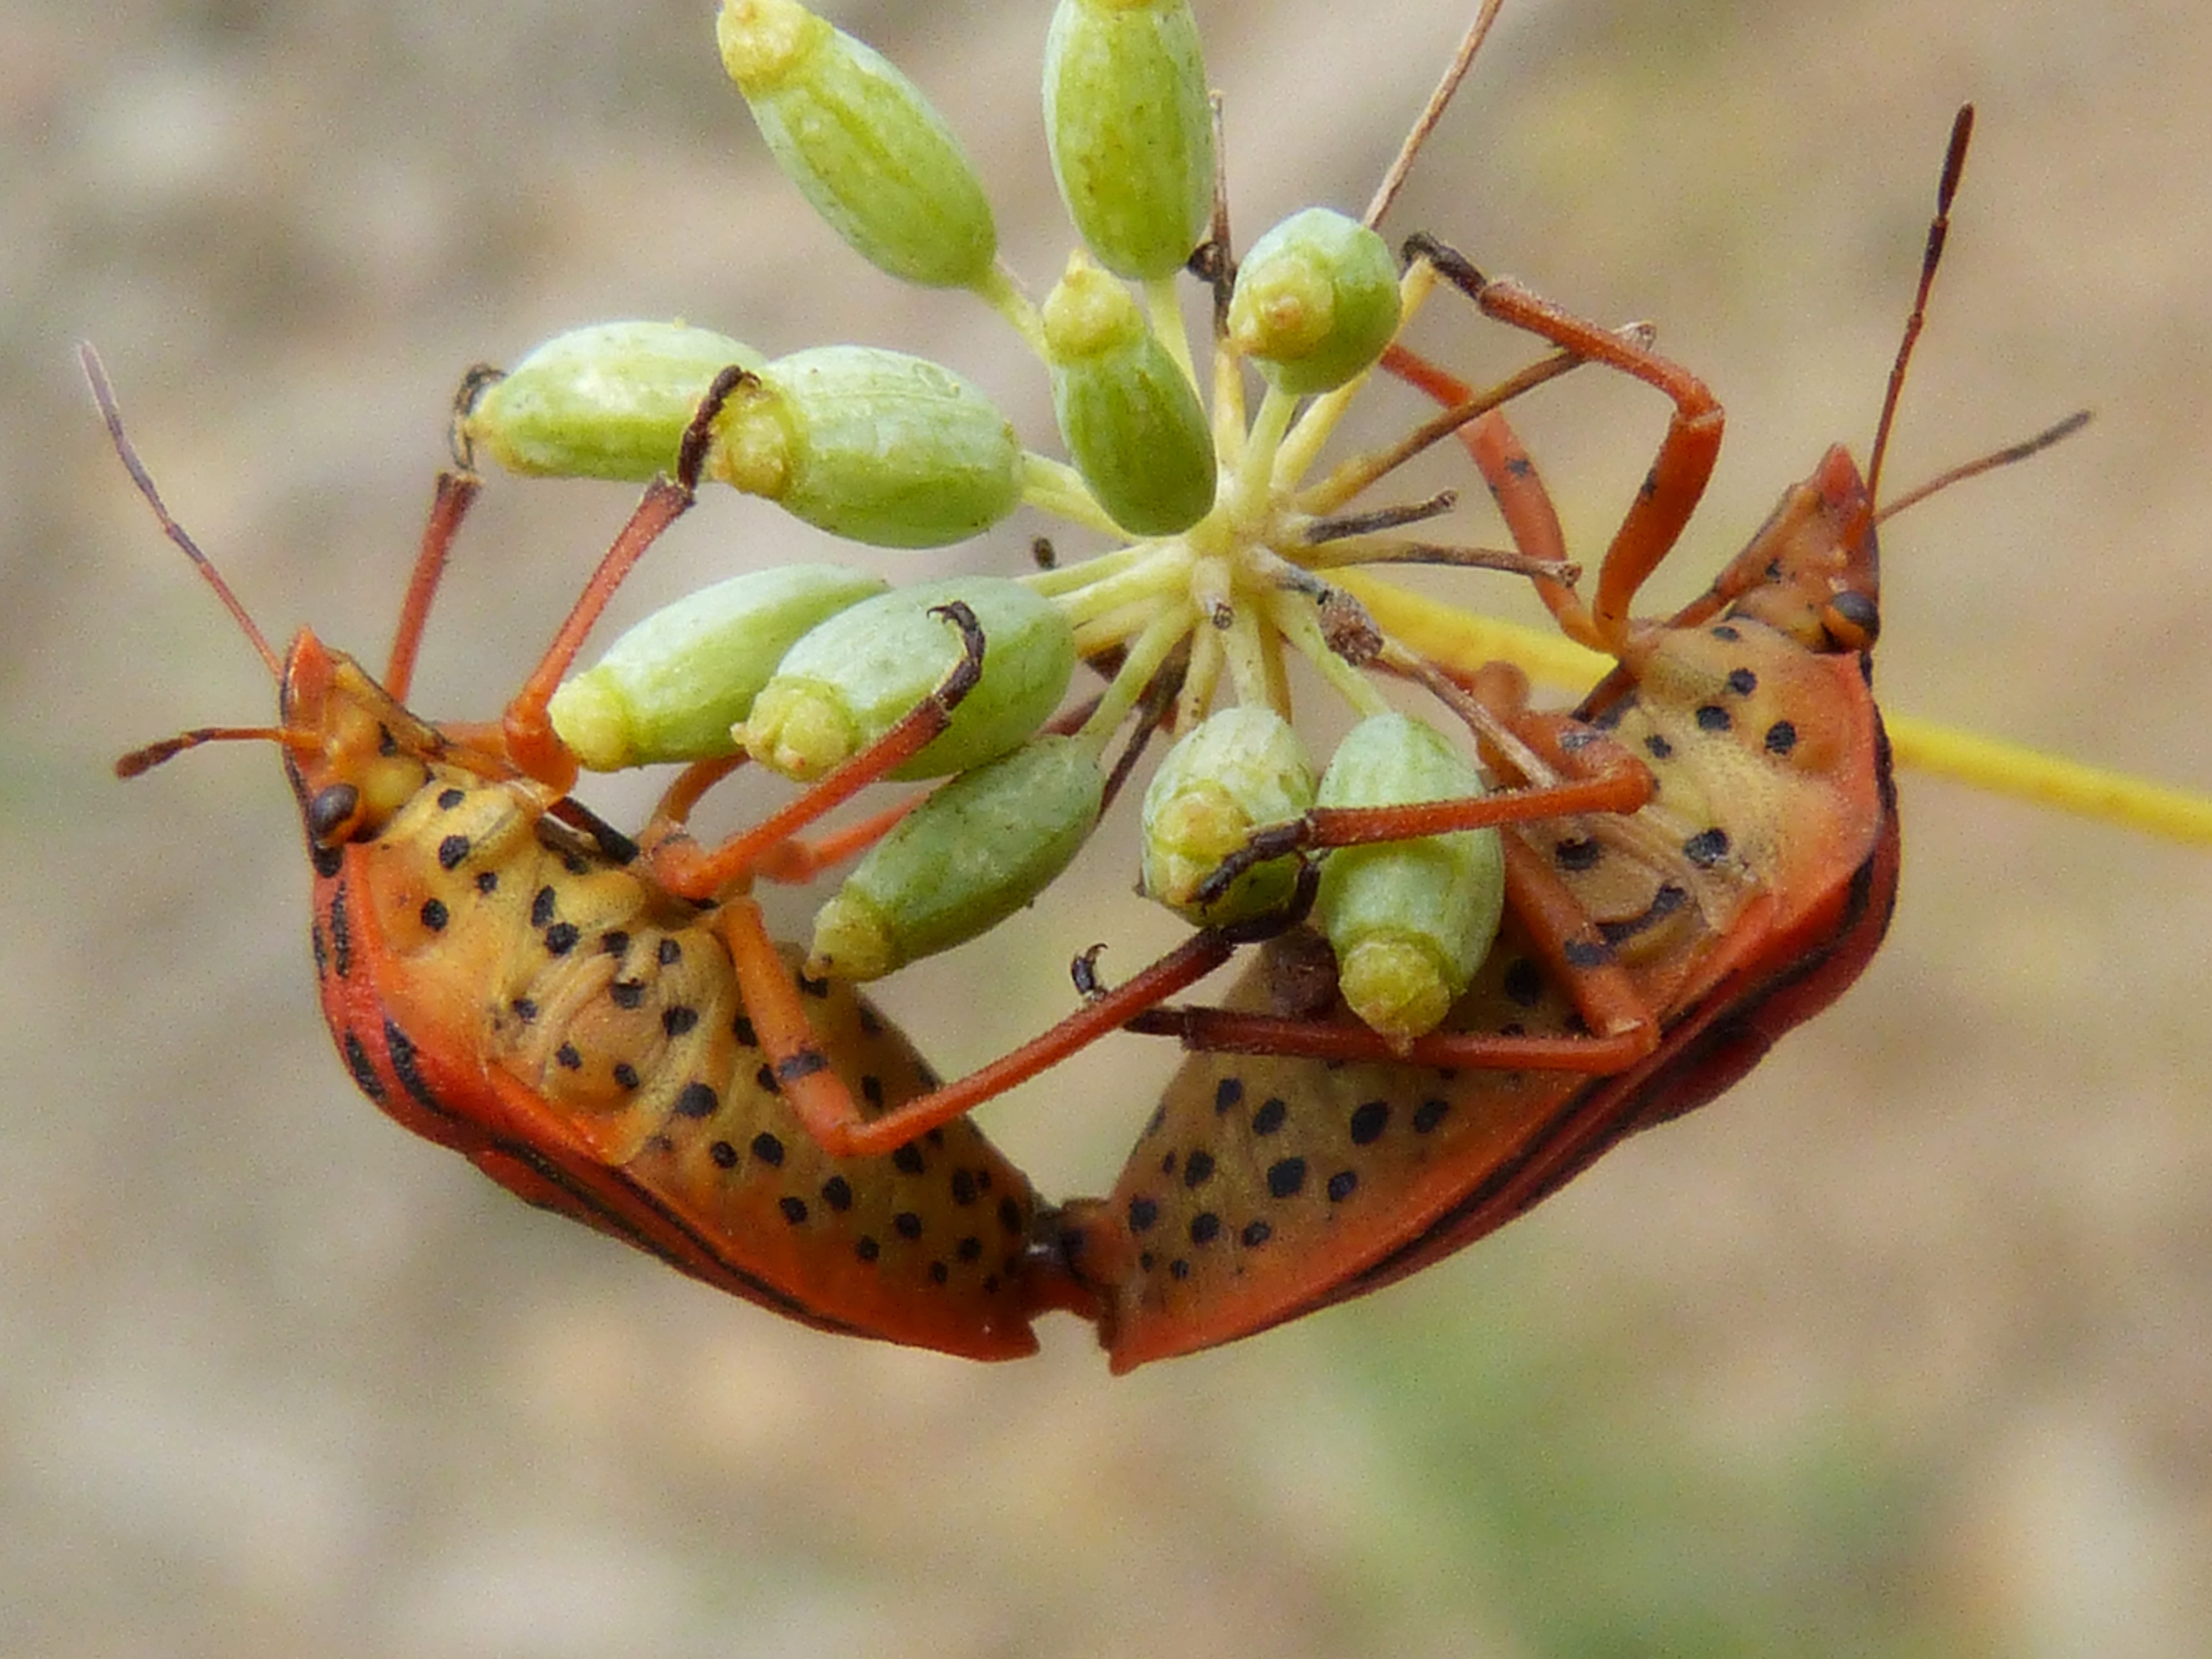
plant, photography, leaf, flower, produce, insect, couple, botany, flora, fauna, invertebrate, insects, reproduction, bugs, macro photography, beetles